Sporobolomyces salmonicolor

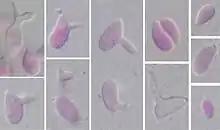
Yeast phase of "Sporobolomyces salmonicolor" showing characteristic "arthritic-finger"-shaped sterigmata, stained with lactofuchsin.

In 1969, Van der Walt and Pitout elucidated the life cycle of "S. salmonicolor". They studied a colony of "S. salmonicolor" grown from a single cell in culture. After several generations, they observed a 2:1 ratio of diploid and haploid cells, respectively. The diploid cells were recovered from thick-walled resting spores known as teliospores. Meiosis was occurring within the teliospore, followed by germination of the teliospore and beginning of the haploid yeast state.